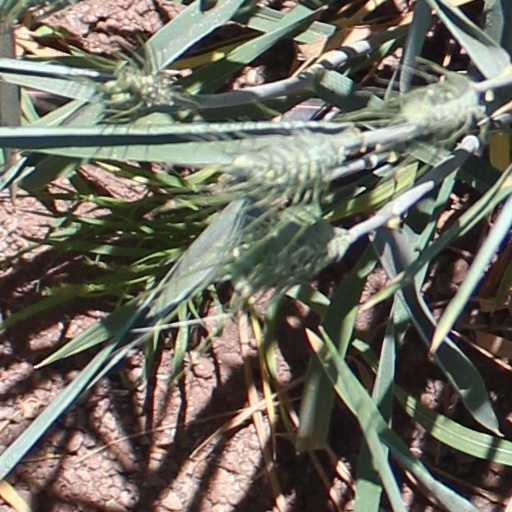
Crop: wheat